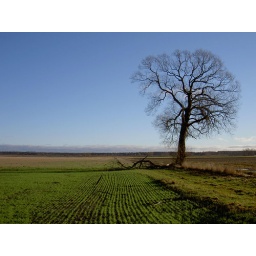
A tree near my home on Gotland. I find it very beutiful.